Doctor Bashir, I Presume?

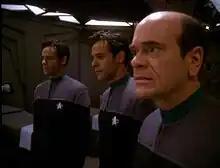

"Doctor Bashir, I Presume?" is the 114th episode of the syndicated American science fiction television series "", the 16th episode of the . This episode guest stars actor Robert Picardo, who played the role of the Emergency Medical Hologram on ""; in this episode, Picardo portrays both its creator, Dr. Lewis Zimmerman, and briefly the EMH itself. The episode also features guest performances by Brian George and anthropologist Fadwa El Guindi as the parents of Dr. Julian Bashir.